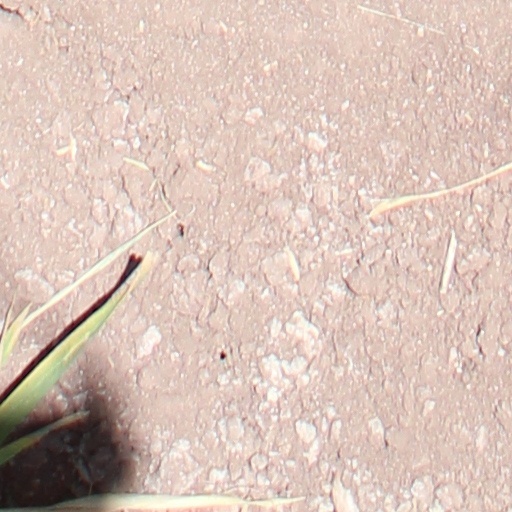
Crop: wheat